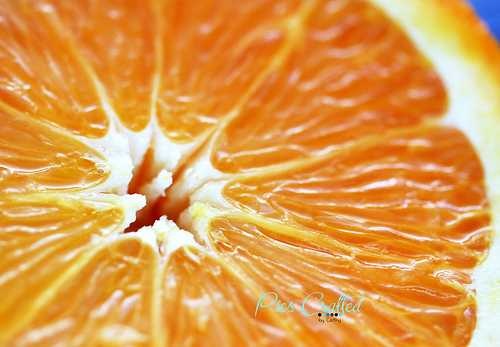
Label: Orange